Rash (film)

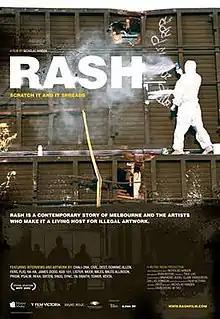
Theatrical release poster

Rash, written RASH, is a 2005 Australian documentary film, directed by Nicholas Hansen. Its subject is contemporary urban Australia and the artists who are making it a host for illegal street art. With the tagline 'Scratch it and it spreads', "Rash" explores the cultural value of unsanctioned public art and the ways that street art and graffiti contribute to public dialogue.